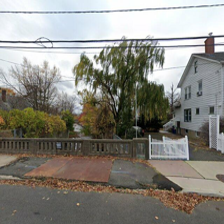
Label: streetView